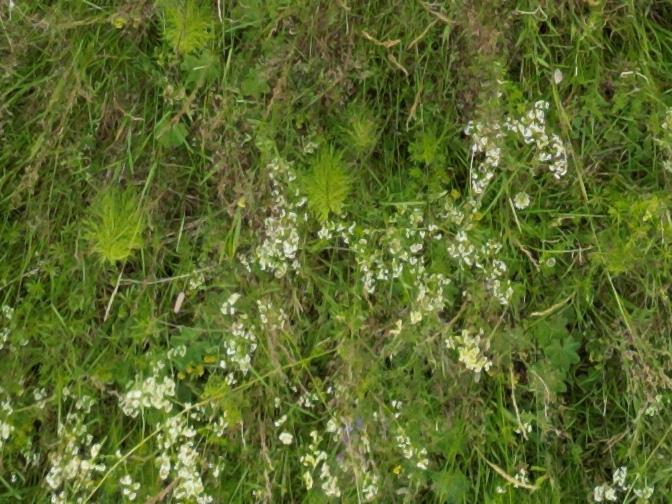
Flowers visible: yarrow flowers, yarrow flowers, yarrow flowers